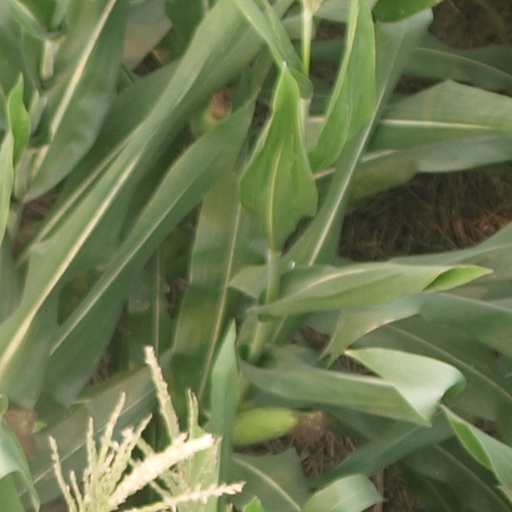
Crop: maize; corn